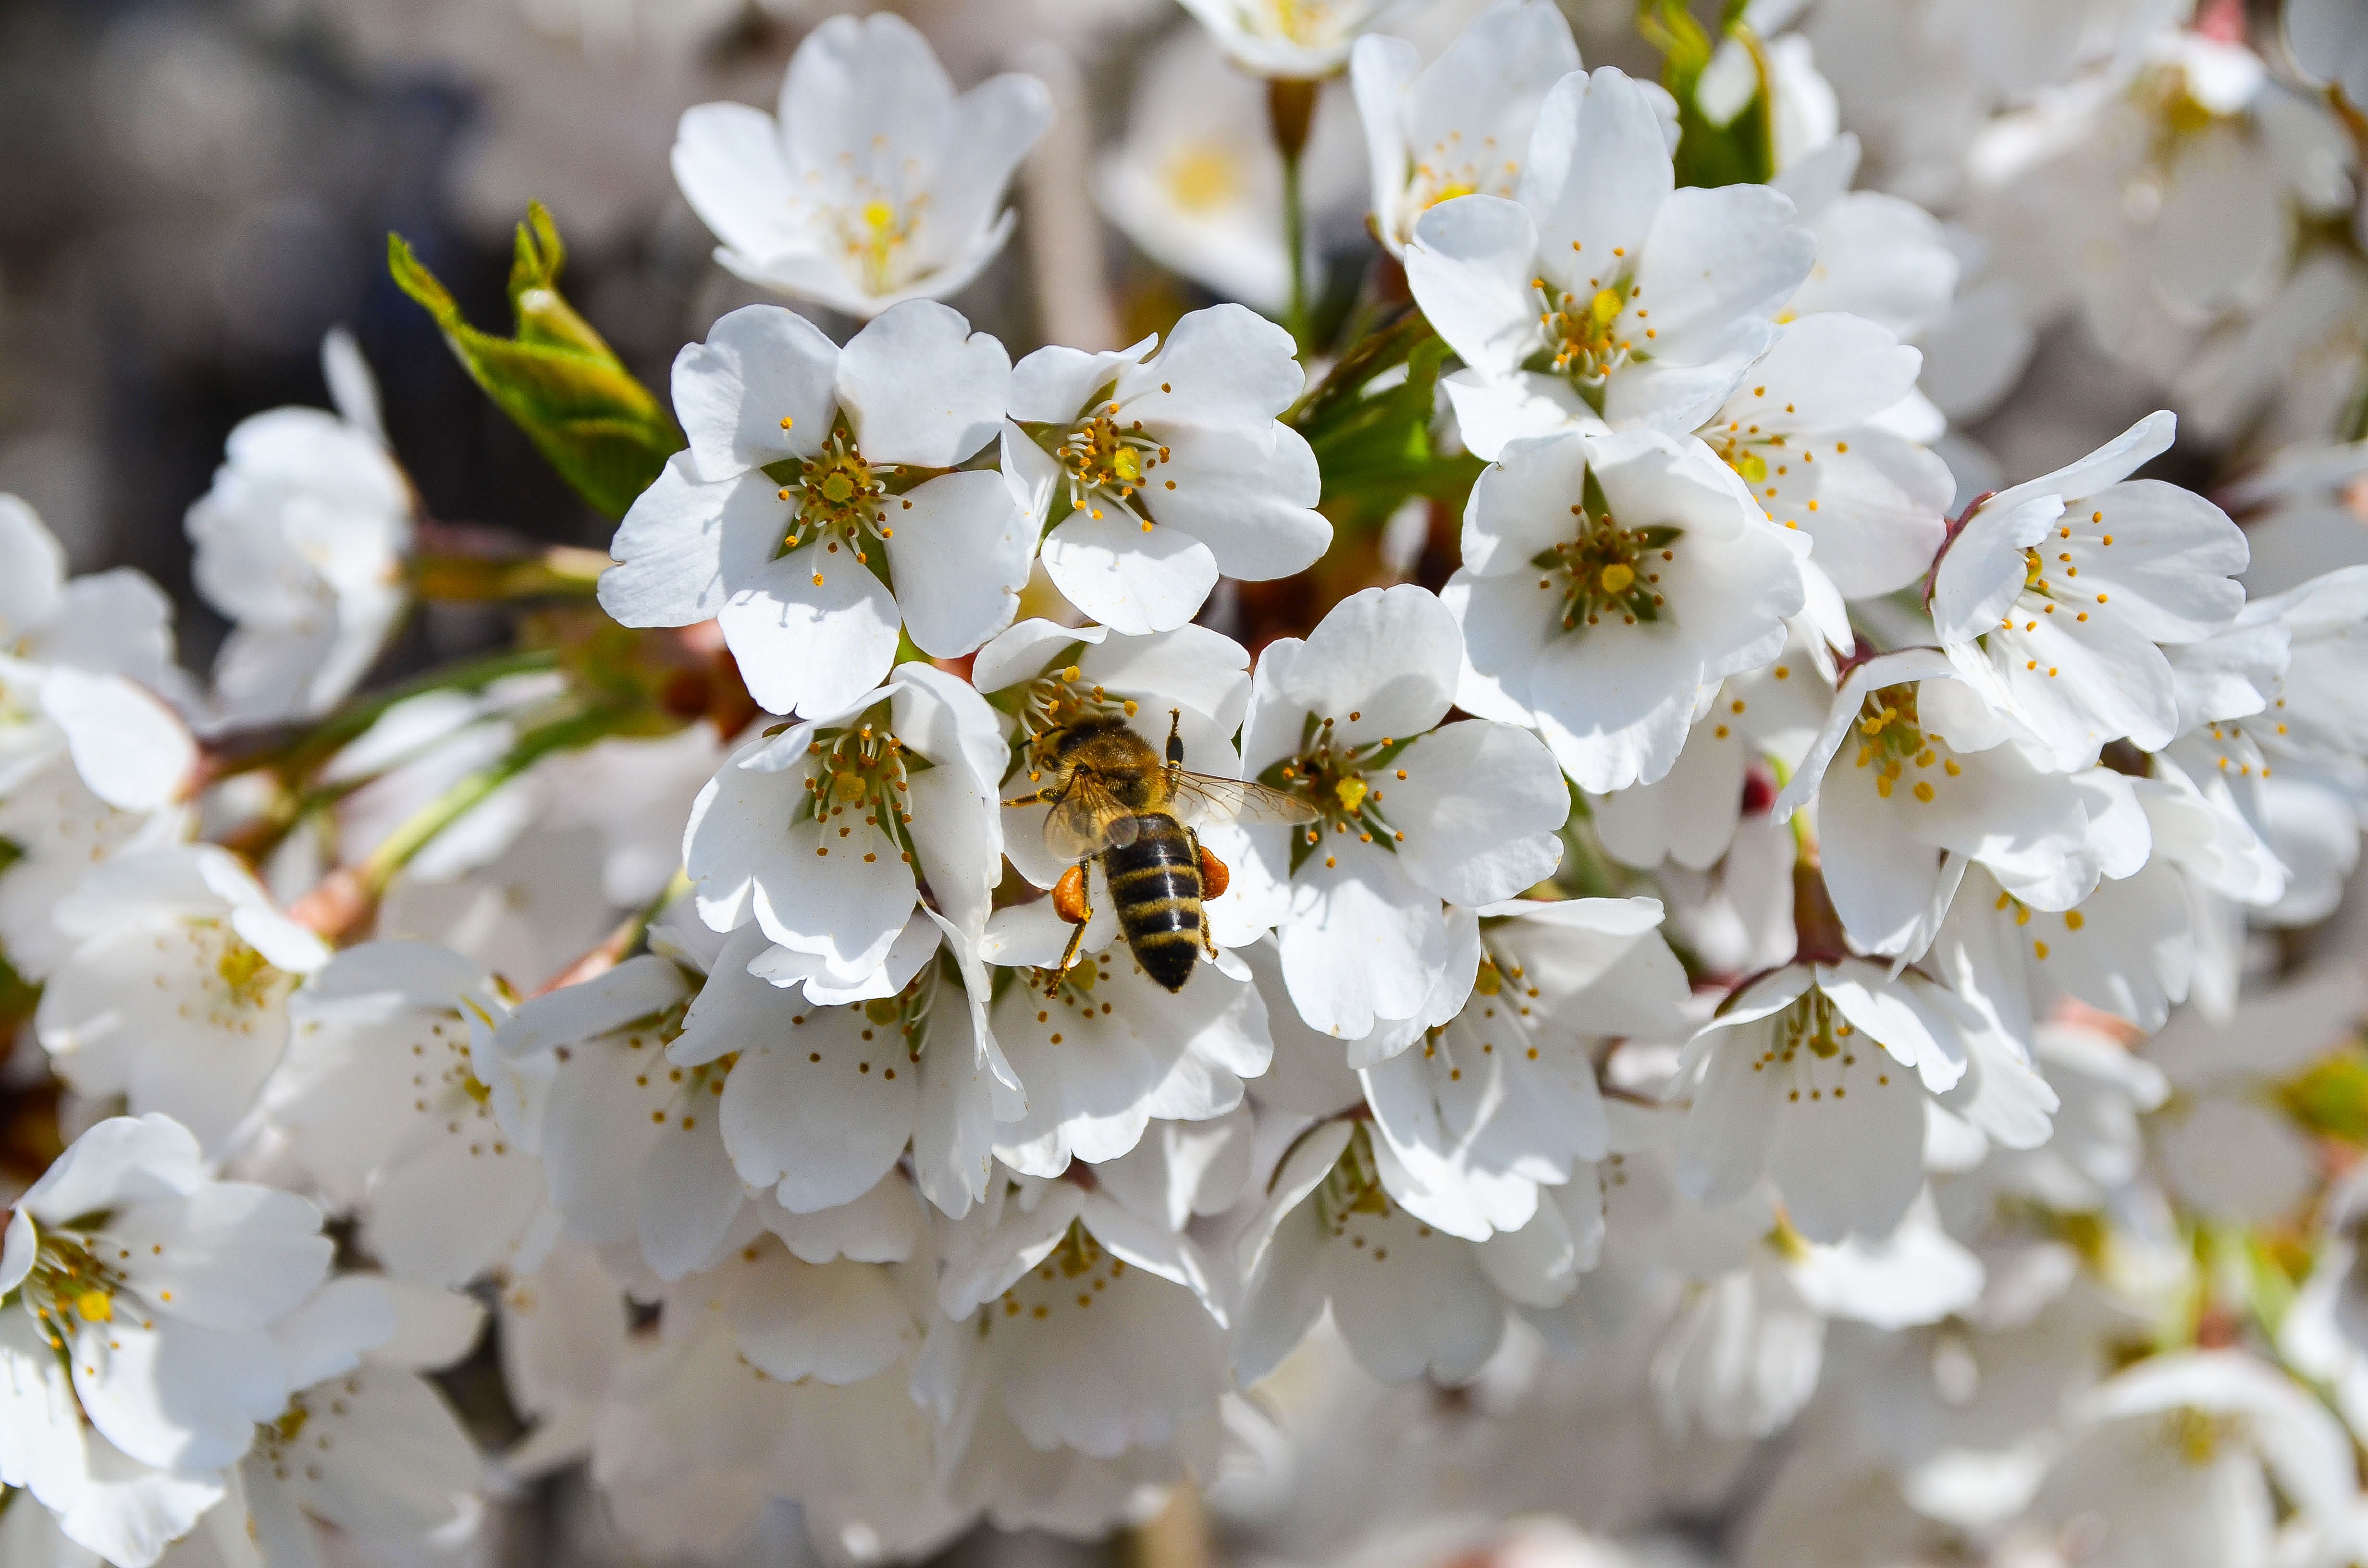
nature, branch, blossom, plant, white, fruit, flower, petal, bloom, food, spring, harvest, produce, macro, flora, cherry blossom, sprinkle, close up, fruit tree, bee, cherry, macro photography, white blossom, flowering plant, rose family, land plant